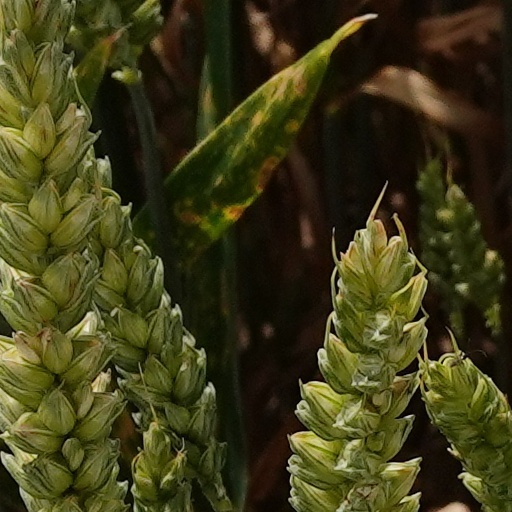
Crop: wheat